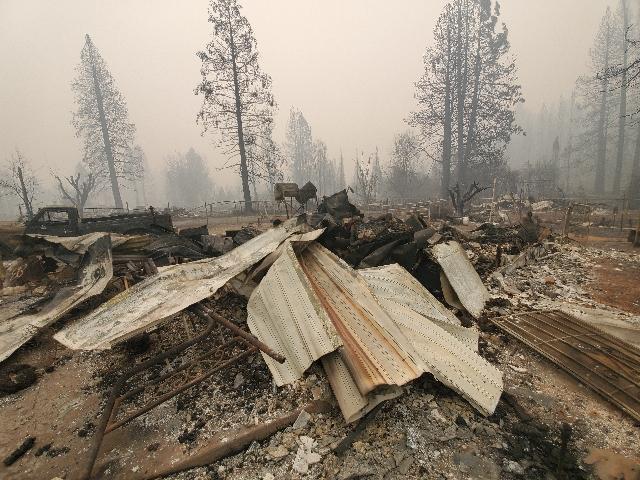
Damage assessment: destroyed